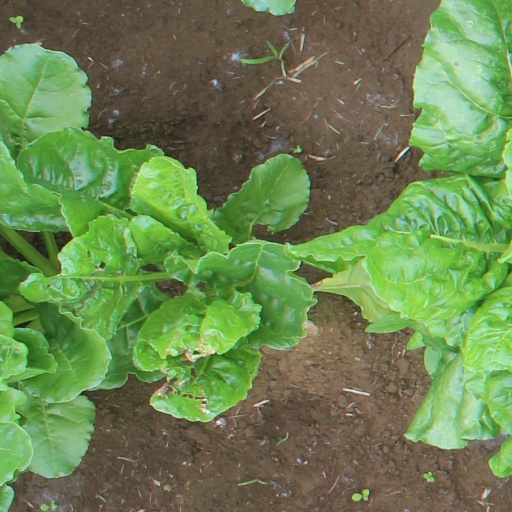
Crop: sugar beet